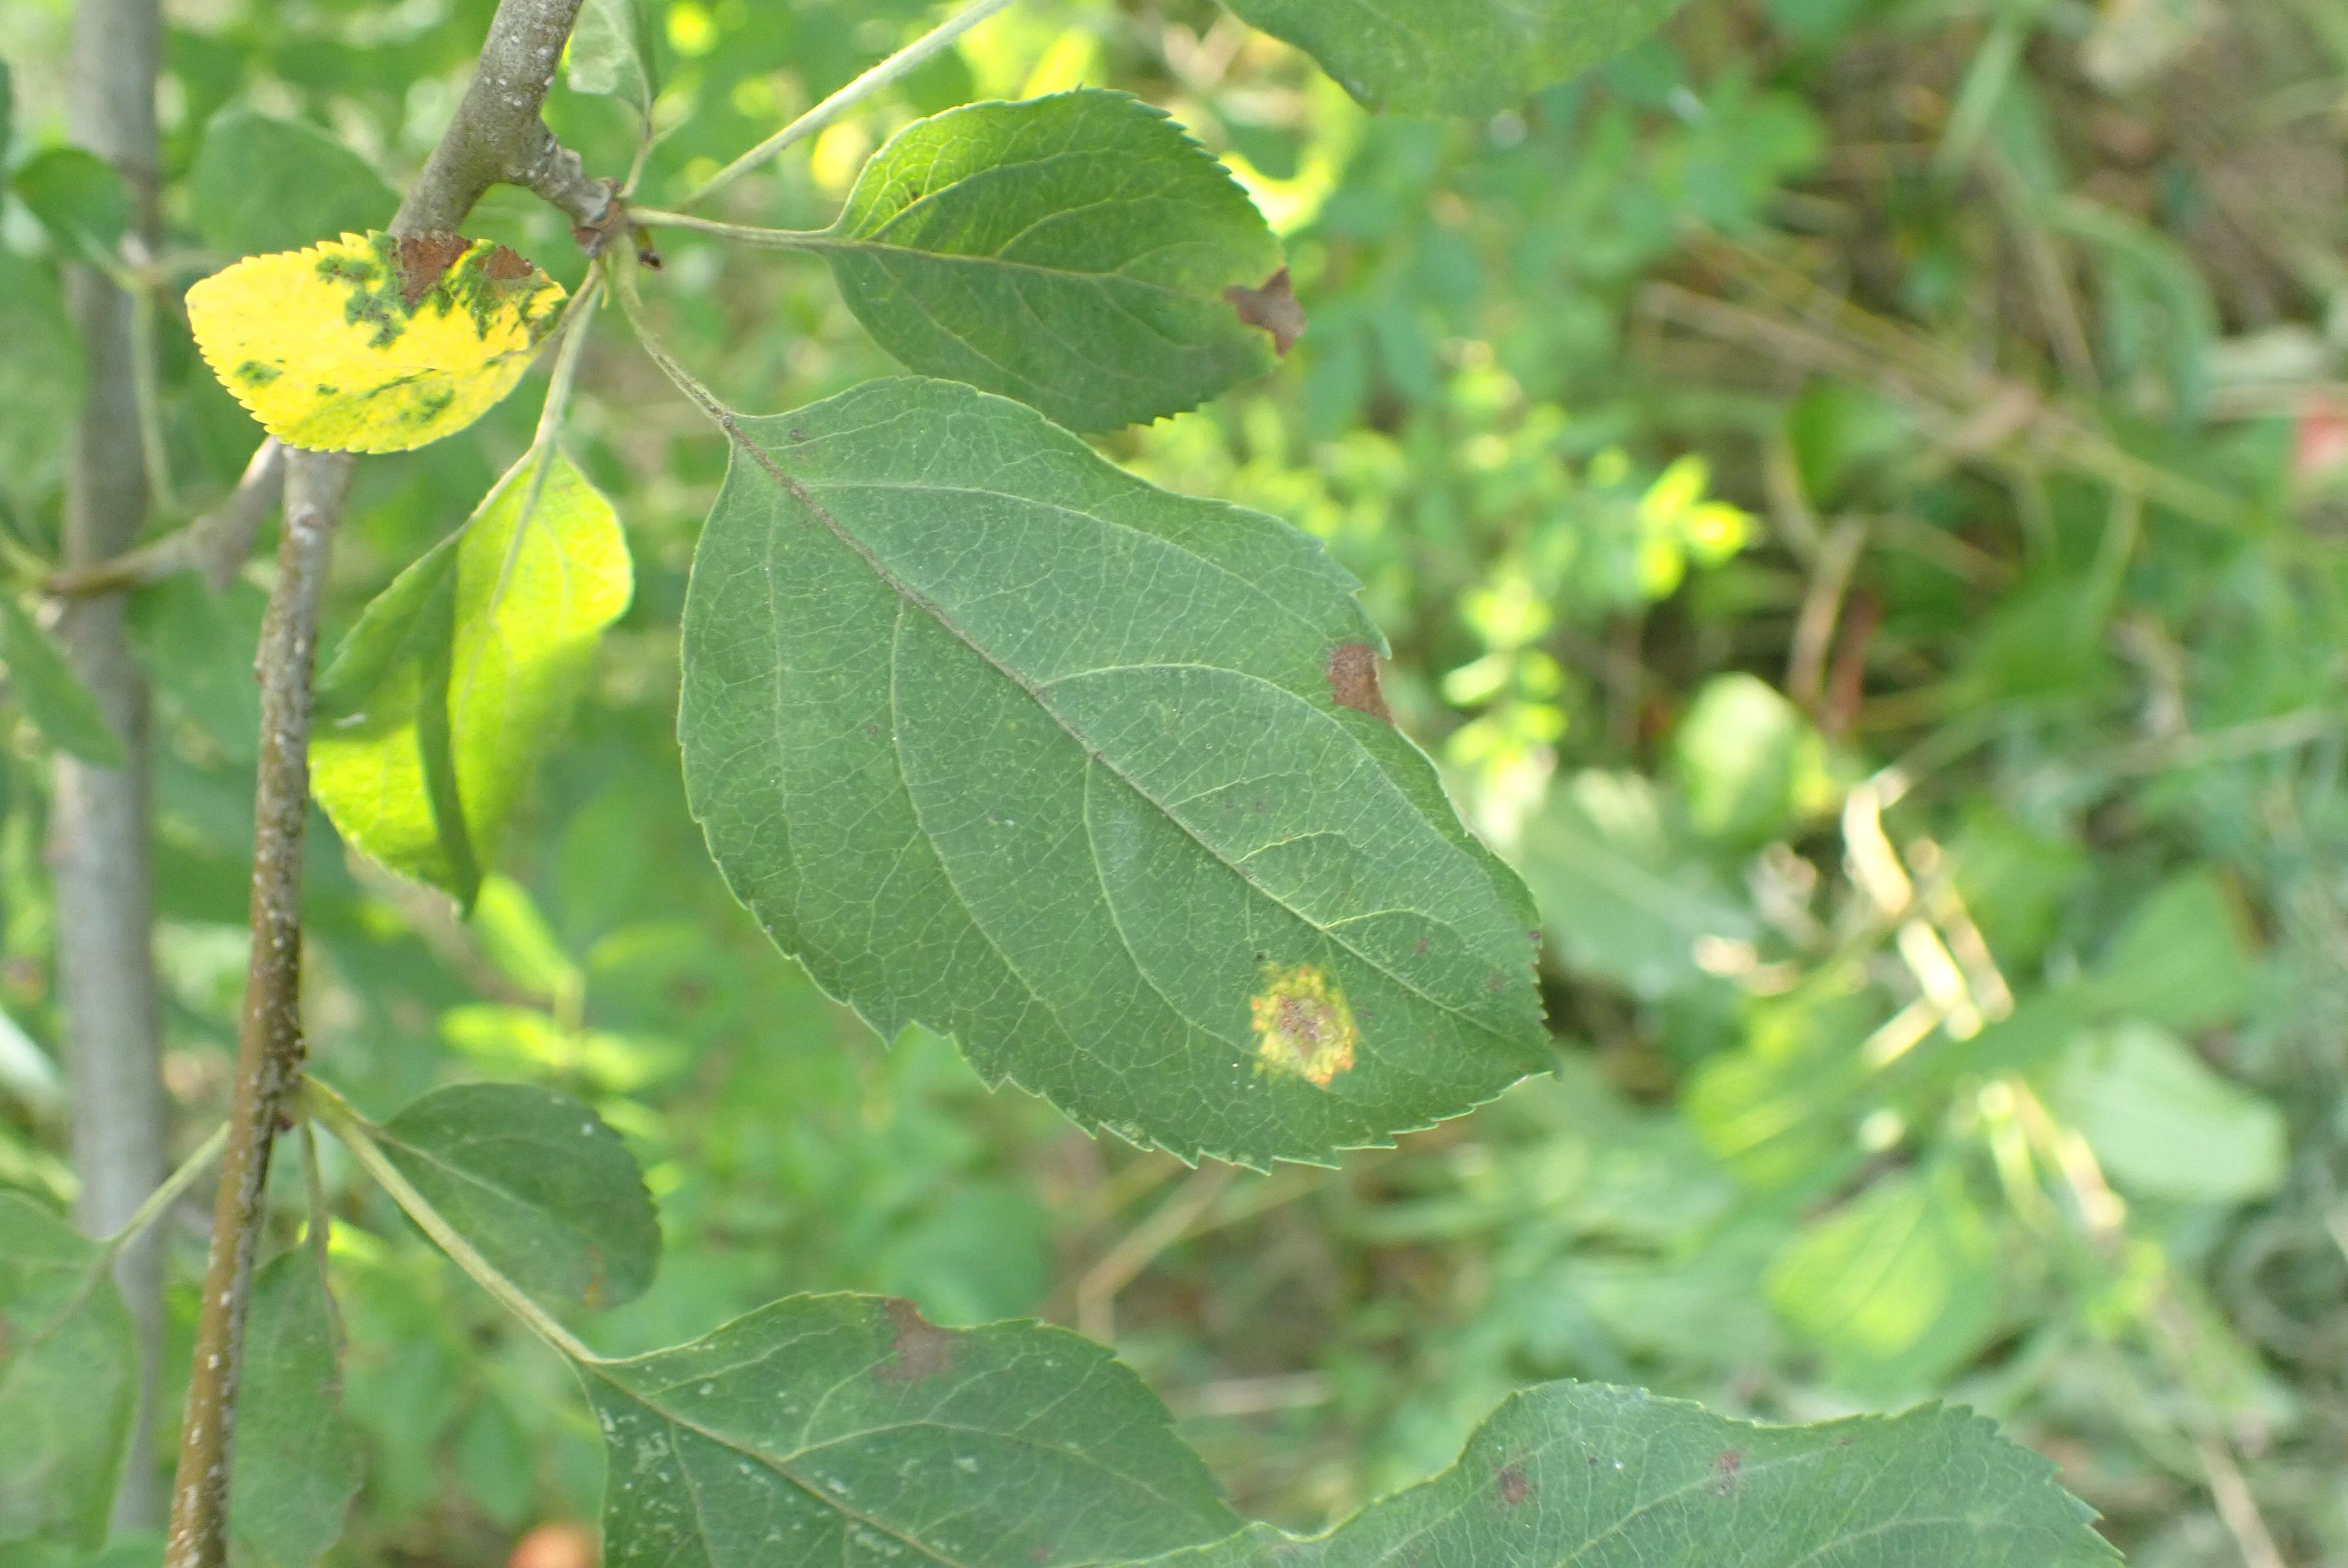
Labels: complex